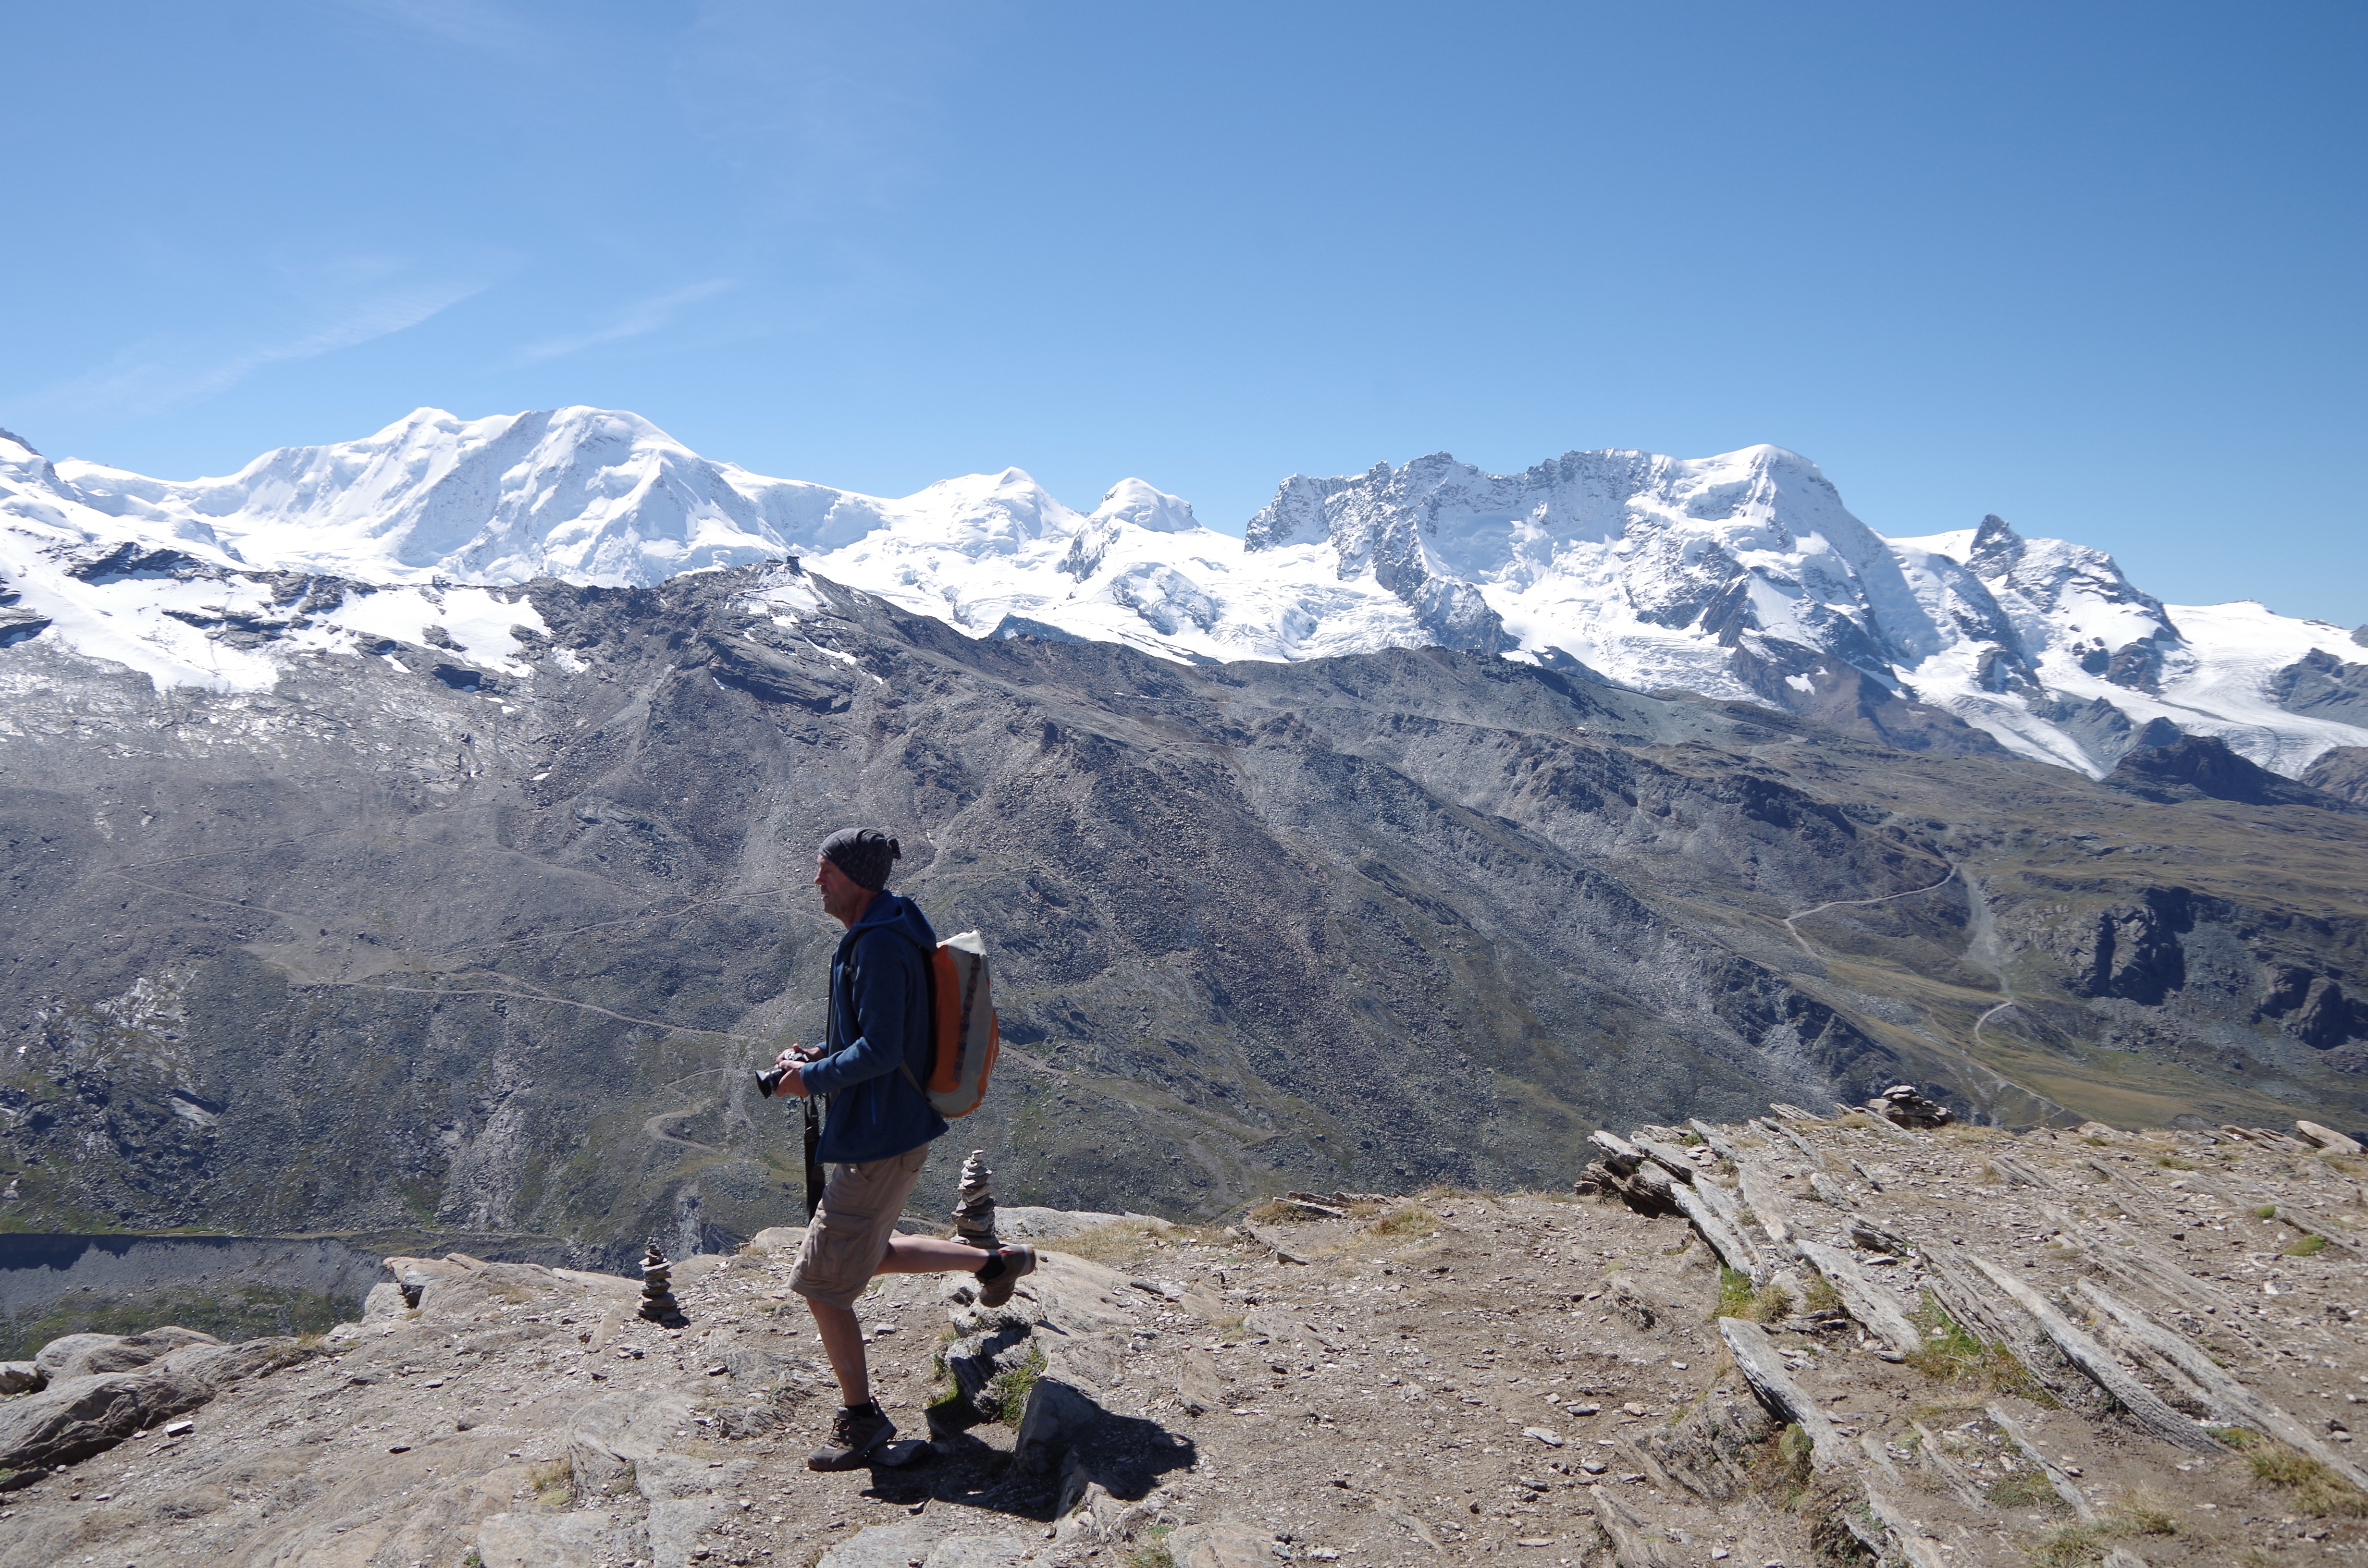
walking, mountain, snow, hiking, adventure, valley, mountain range, recreation, extreme sport, ridge, summit, mountaineering, sports, alps, backpacking, plateau, fell, landform, mountain pass, outdoor recreation, mountainous landforms